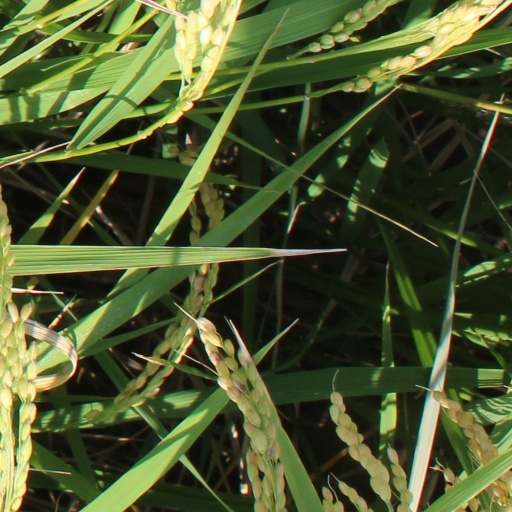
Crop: rice